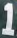
Number: 1